Enid Szánthó

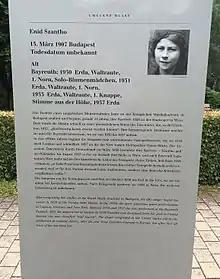

Szánthó was regarded as one of the world's best contraltos of her time, especially in the dramatic roles of Strauss, Verdi, and Wagner. Her expressive, dramatic voice was generally praised.